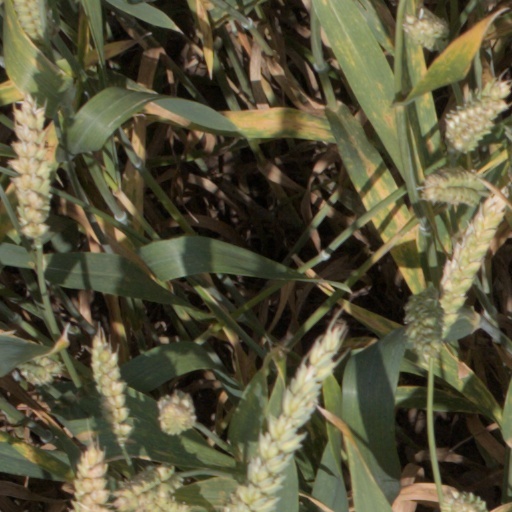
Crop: wheat